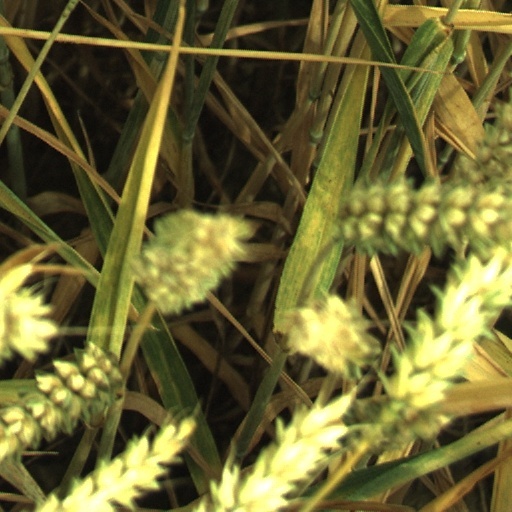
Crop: wheat